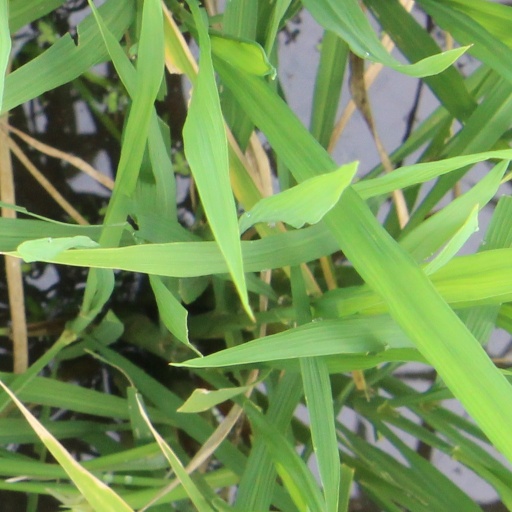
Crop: rice